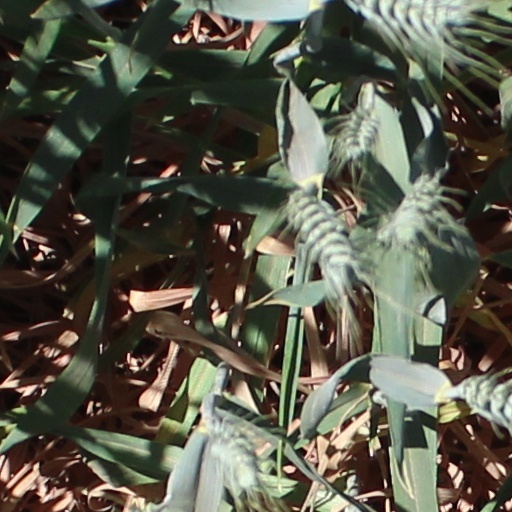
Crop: wheat